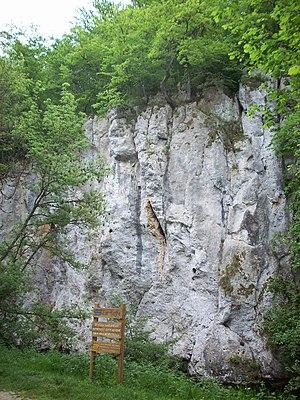
Gorges de la Save (Haute-Garonne, France)
Lespugue est une commune française située dans le département de la Haute-Garonne, en région Occitanie.